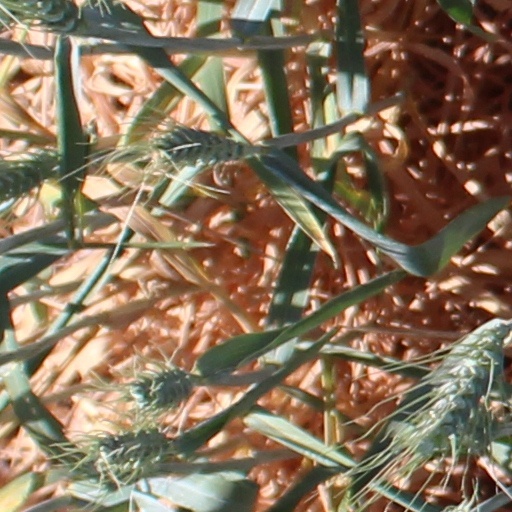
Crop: wheat